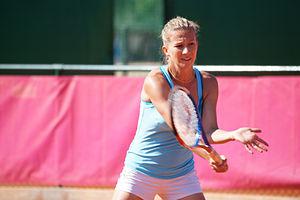
Marta DOMACHOWSKA, Open Tennis Cagnes-sur-Mer 2011
Marta Domachowska est une joueuse de tennis polonaise, professionnelle depuis 2001.